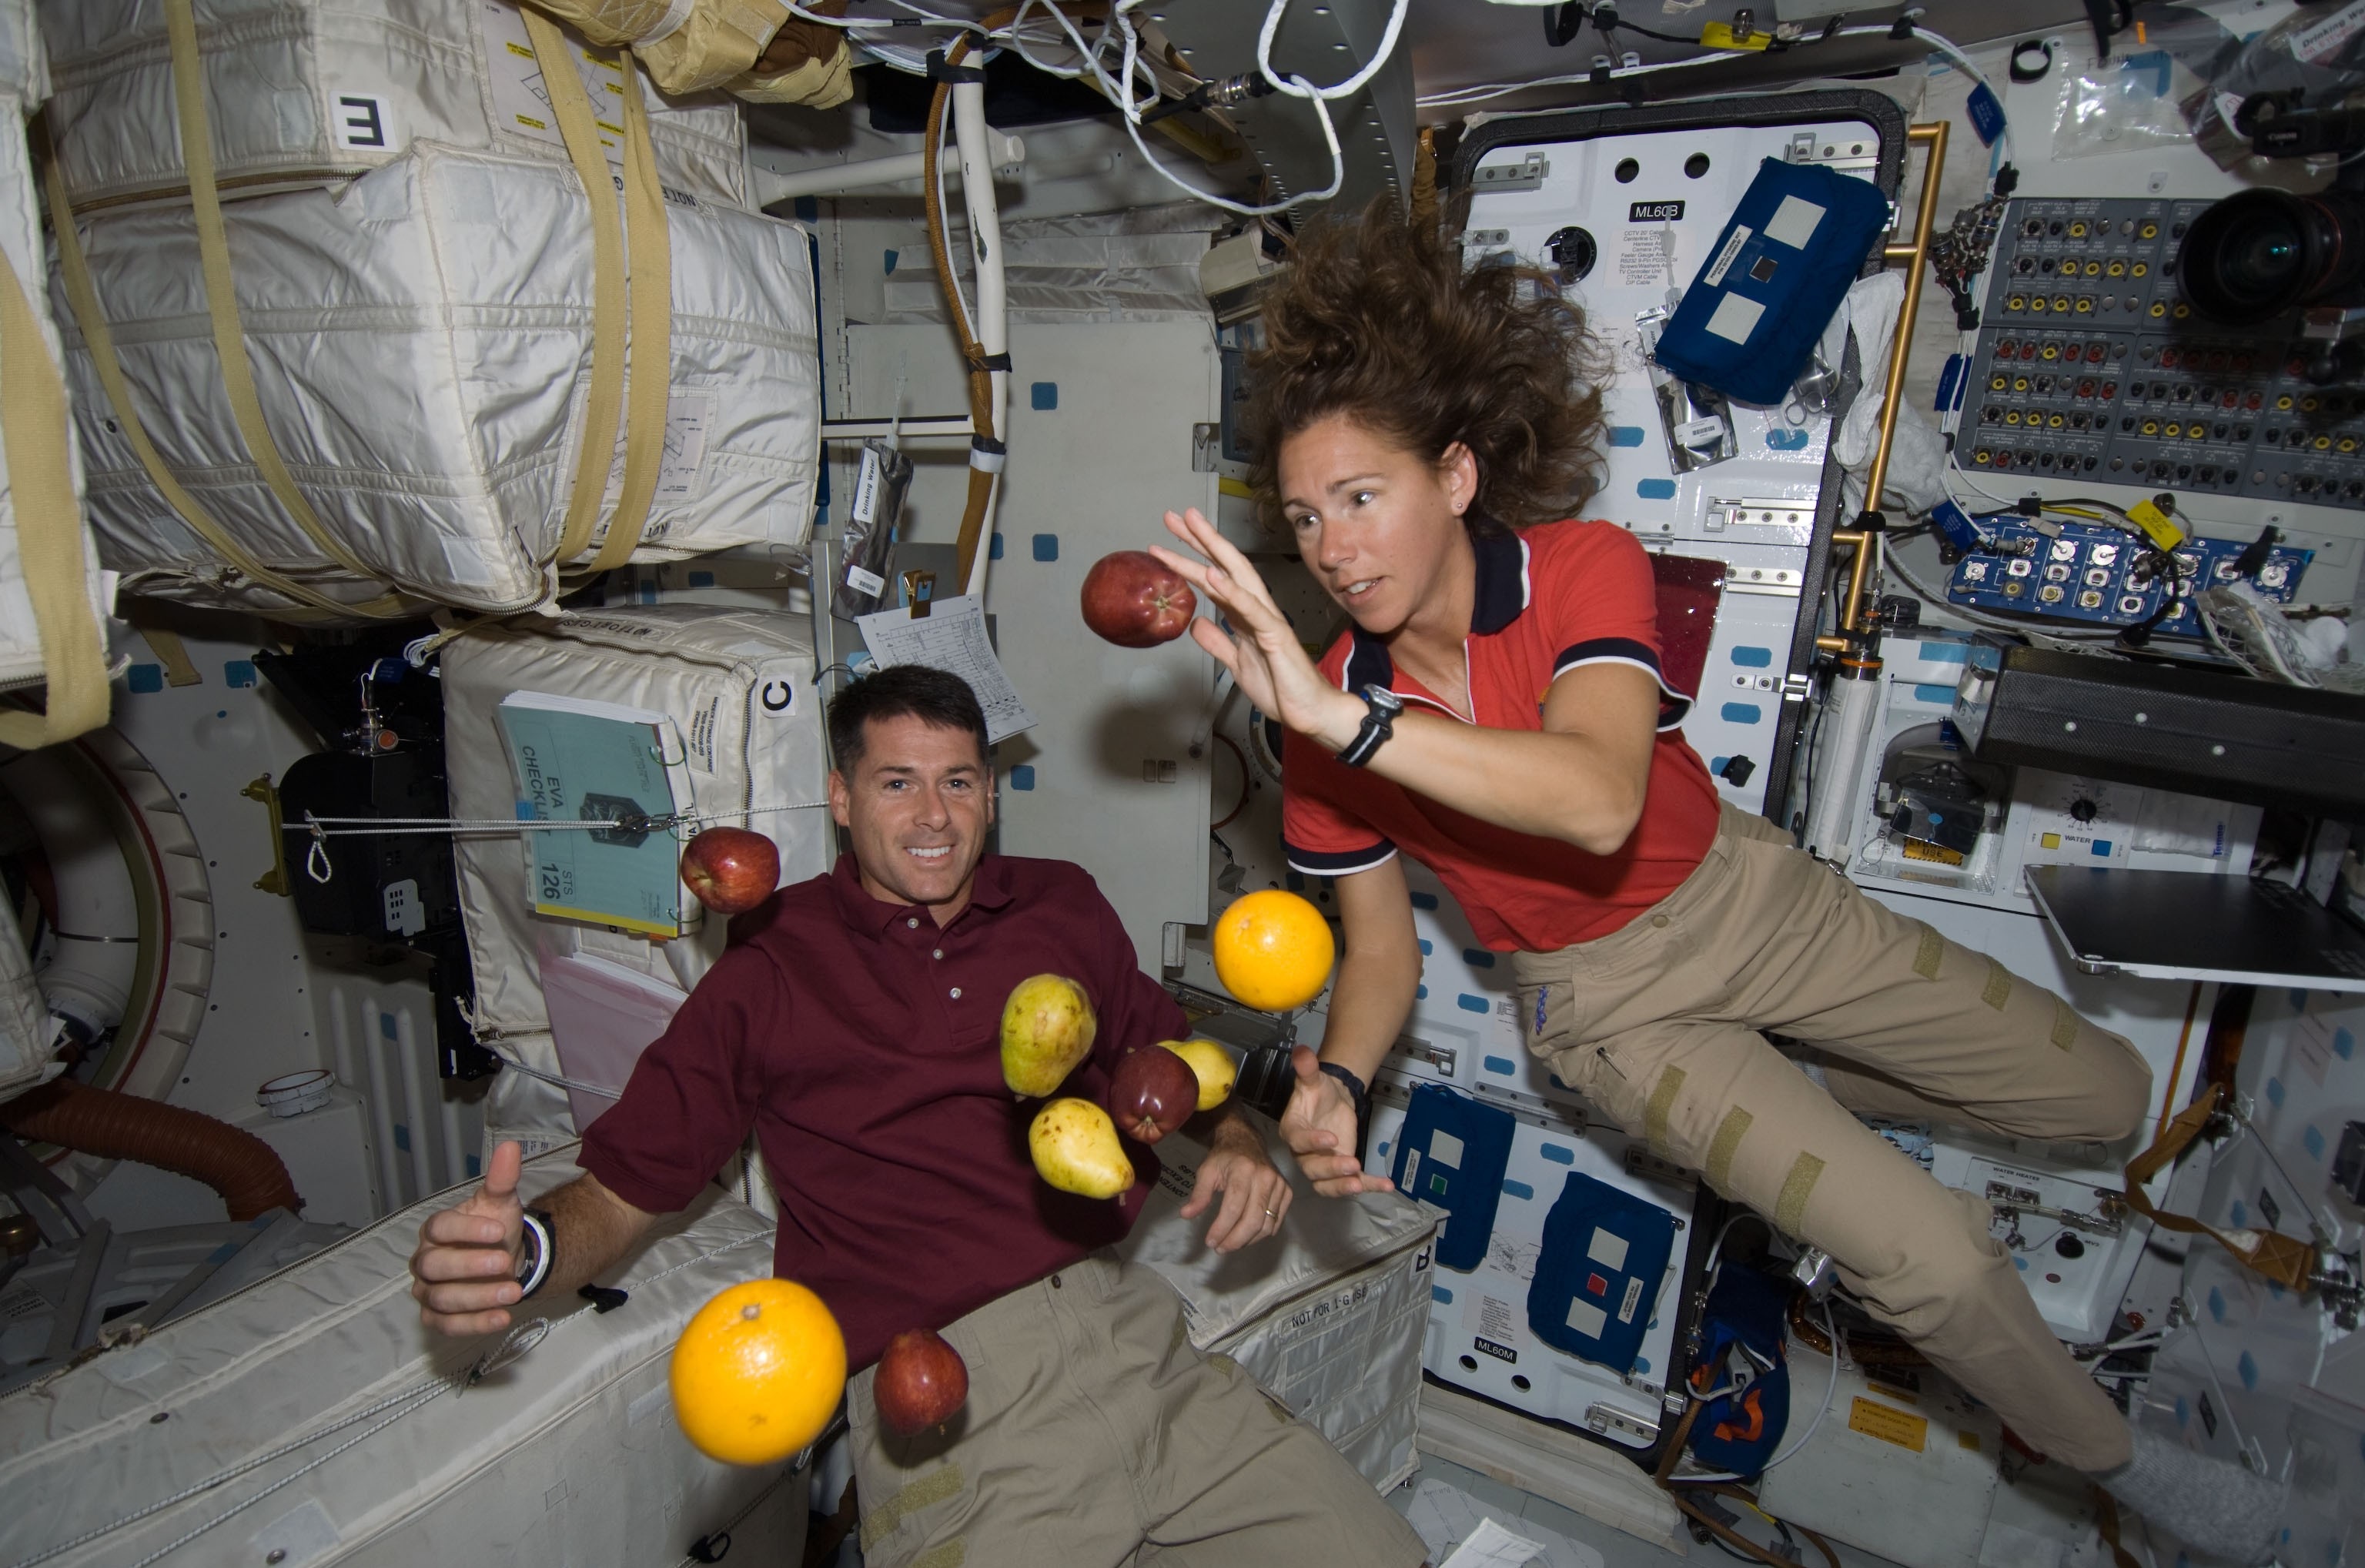
person, fruit, space, floating, profession, mission, astronaut, science, exploration, astronauts, spacecraft, gravity, weightless